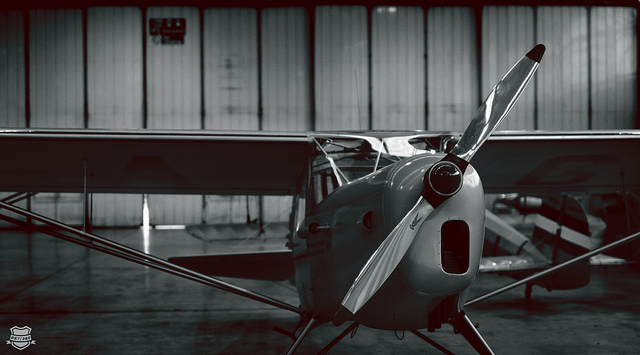
A small aircraft sits parked in an aircraft hanger.